Airline meal

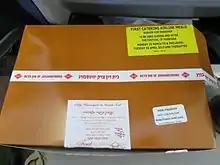
Inflight kosher meal approved by the Beth din of Johannesburg

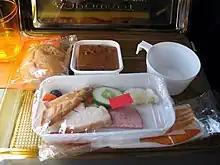
Breakfast served on a short-haul Aeroflot flight

The type of food and service varies depending upon the airline company and class of travel. In economy class, they typically consist of pre-packaged frozen meals in plastic disposable containers (similar to TV dinners sold in supermarkets) that are heated up and are served on trays from the airline service trolley, all in order to speed up meal service due to the large number of passengers. Depending upon the airline as well as length of the flight, several buy-on-board options including premium meals (subject to availability and may require preorder) may be purchased by economy passengers. Premium economy meal service varies between different airlines, usually still delivered upon a tray but on plates/bowls which are later washed/reused, and having a higher quality than economy which may include some fresh fruit/vegetables and perhaps a premium entrée similar to business class. In first classes and business classes, meals are typically served in multiple courses with a tablecloth, metal cutlery, plates, and glassware, with service similar to that delivered by a waiter in a fine-dining restaurant (akin to 1930s in-flight dining), usually eschewing the tray and trolley of economy class.